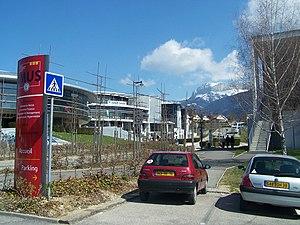
Annecy est une ville française, chef-lieu et préfecture du département de la Haute-Savoie en région Auvergne-Rhône-Alpes. Au nord des Alpes françaises, après Genève à 40 km au nord, Annecy fait partie de l'axe des agglomérations du sillon alpin en alignement avec Chambéry puis Valence et Grenoble.
Annecy-le-Vieux est une ancienne commune française située dans le département de la Haute-Savoie, en région Auvergne-Rhône-Alpes. Au 1ᵉʳ janvier 2017, elle fusionne avec les communes d'Annecy, de Cran-Gevrier, de Meythet, de Pringy et de Seynod, pour former une nouvelle commune, nommée Annecy, de 121 809 habitants.
L’université Savoie Mont Blanc, anciennement dénommée université de Savoie et officiellement intitulée université de Chambéry, est une université française située dans les départements de Savoie et Haute-Savoie, plus précisément sur les communes de Chambéry, Le Bourget-du-Lac et Jacob-Bellecombette en Savoie et Annecy en Haute-Savoie.